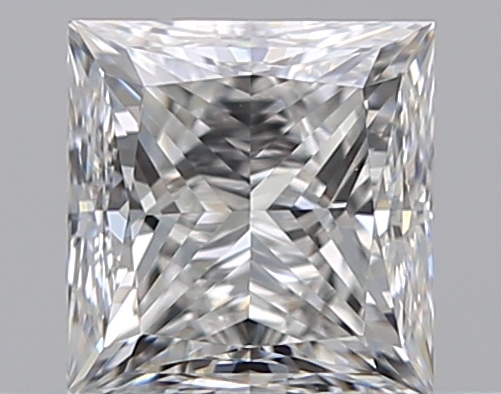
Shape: princess
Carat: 0.51
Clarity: VVS1
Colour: F
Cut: VG
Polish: EX
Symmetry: GD
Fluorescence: F
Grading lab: GIA
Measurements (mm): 4.28 x 4.12 x 3.12